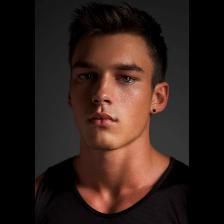
Label: Human